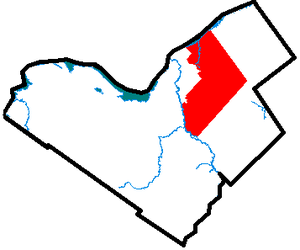
Gloucester est une ancienne cité de l'est de l'Ontario au Canada. C'est à présent une banlieue de la ville d'Ottawa.